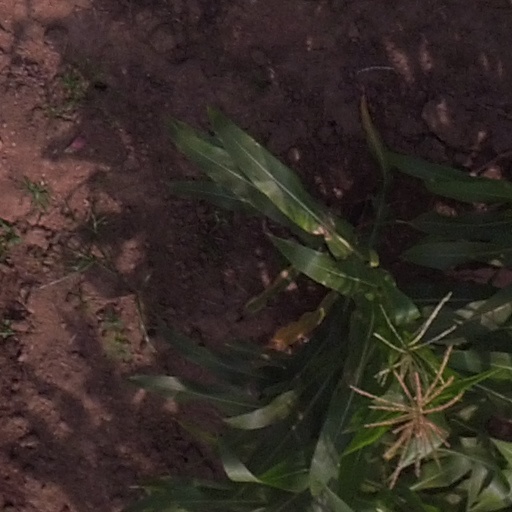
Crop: maize; corn